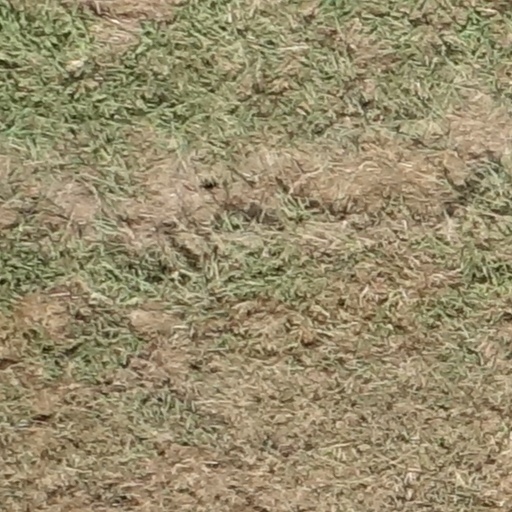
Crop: sorghum